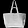
Label: Bag